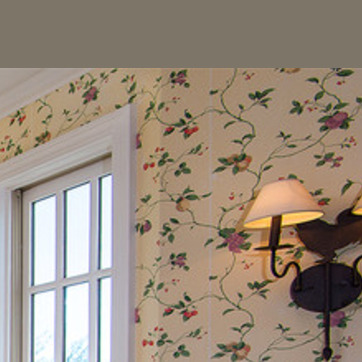
Material: wallpaper